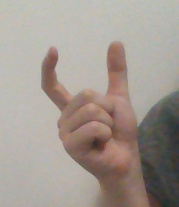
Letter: nun